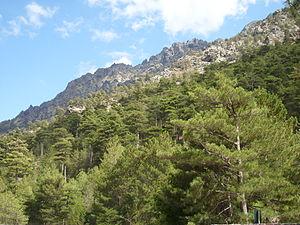
Asco est une commune française située dans la circonscription départementale de la Haute-Corse et le territoire de la collectivité de Corse. Elle appartenait à la piève de Caccia.